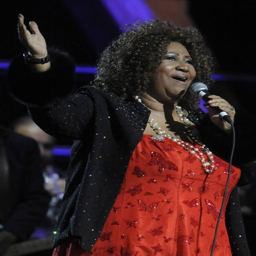
in this file photo , rhythm and blues artist performs .